Muslim–Quraysh War

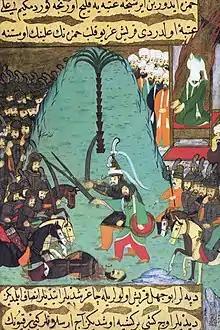
Scene from Siyer-i Nebi, Hamza and Ali leading the Muslim armies at Badr. The writing is Ottoman Naskh.

The Muslim–Quraysh War was a six-year military and religious conflict in the Arabian Peninsula between the early Muslims led by Muhammad on one side and the Arab pagan Quraysh tribe on the other. The war started in March 624 with the Battle of Badr, and concluded with the Conquest of Mecca.